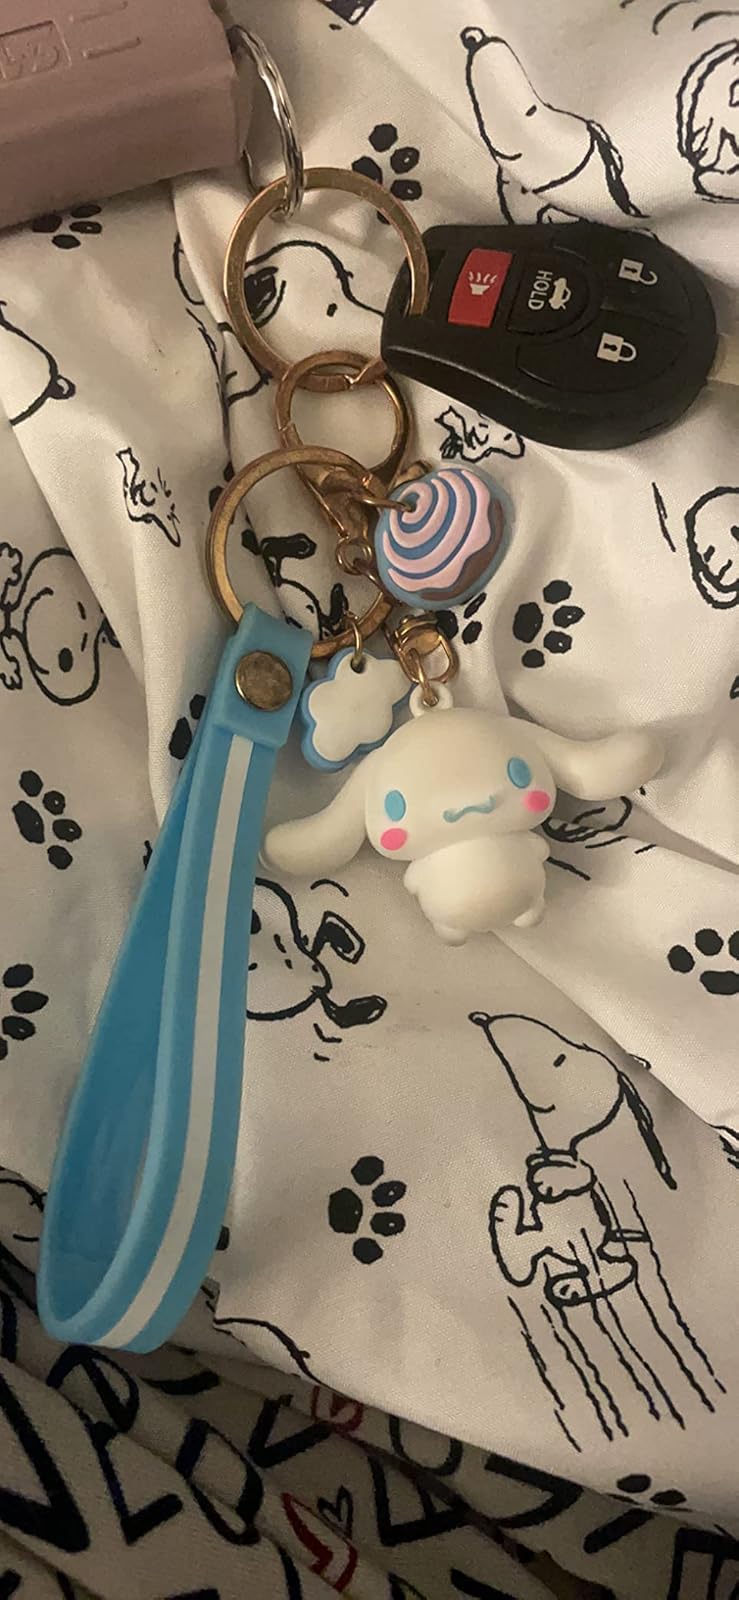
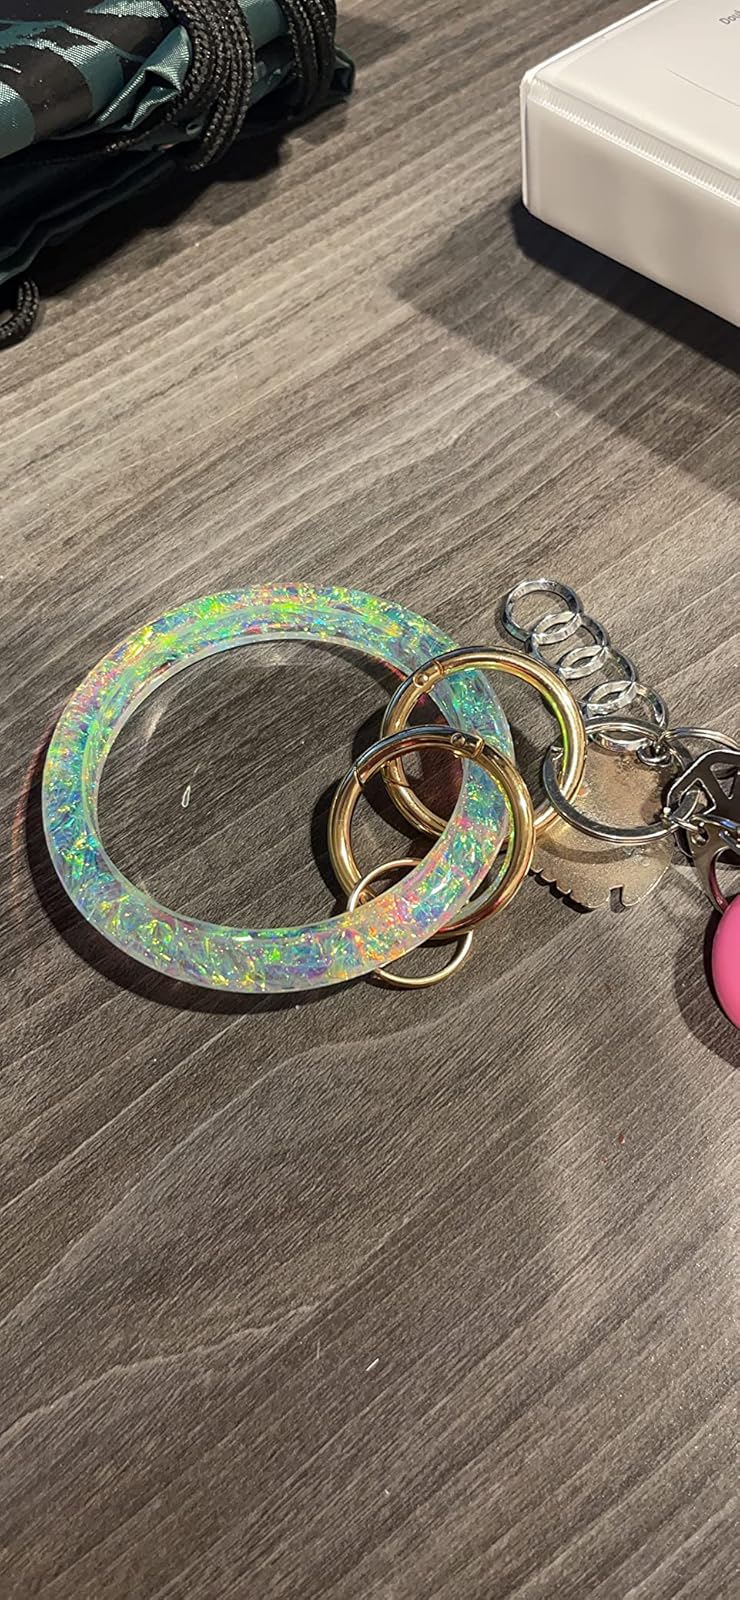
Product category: accessories_keychain
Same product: no